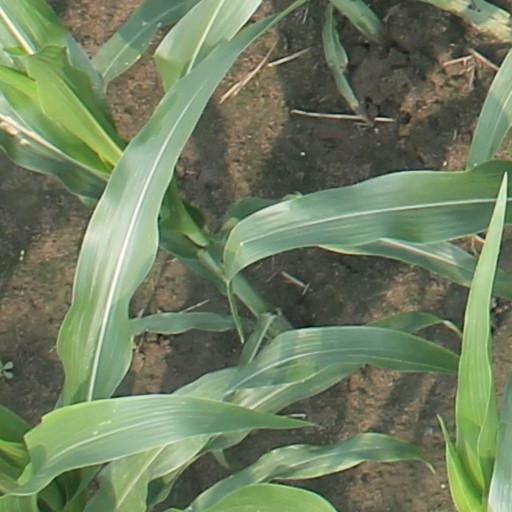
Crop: maize; corn